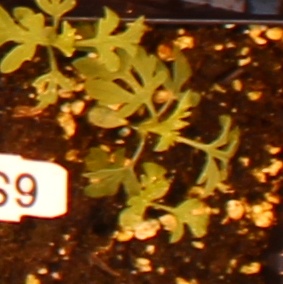
Label: Ragweed